Answer in natural language. Considering the relative positions, is blue tartanpatterned dog bed (marked C) above or below wall paint (marked B)? Choose between the following options: below or above
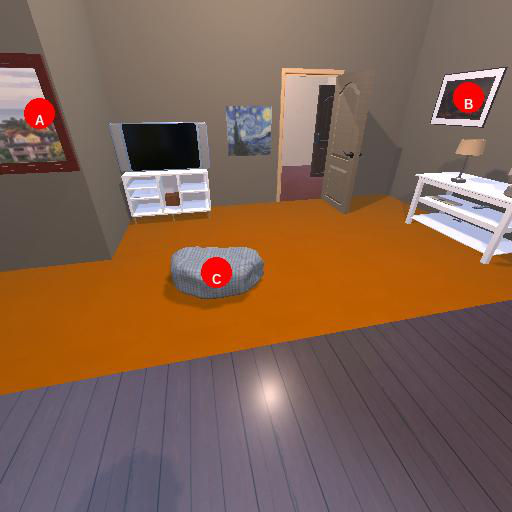
<answer>below</answer>